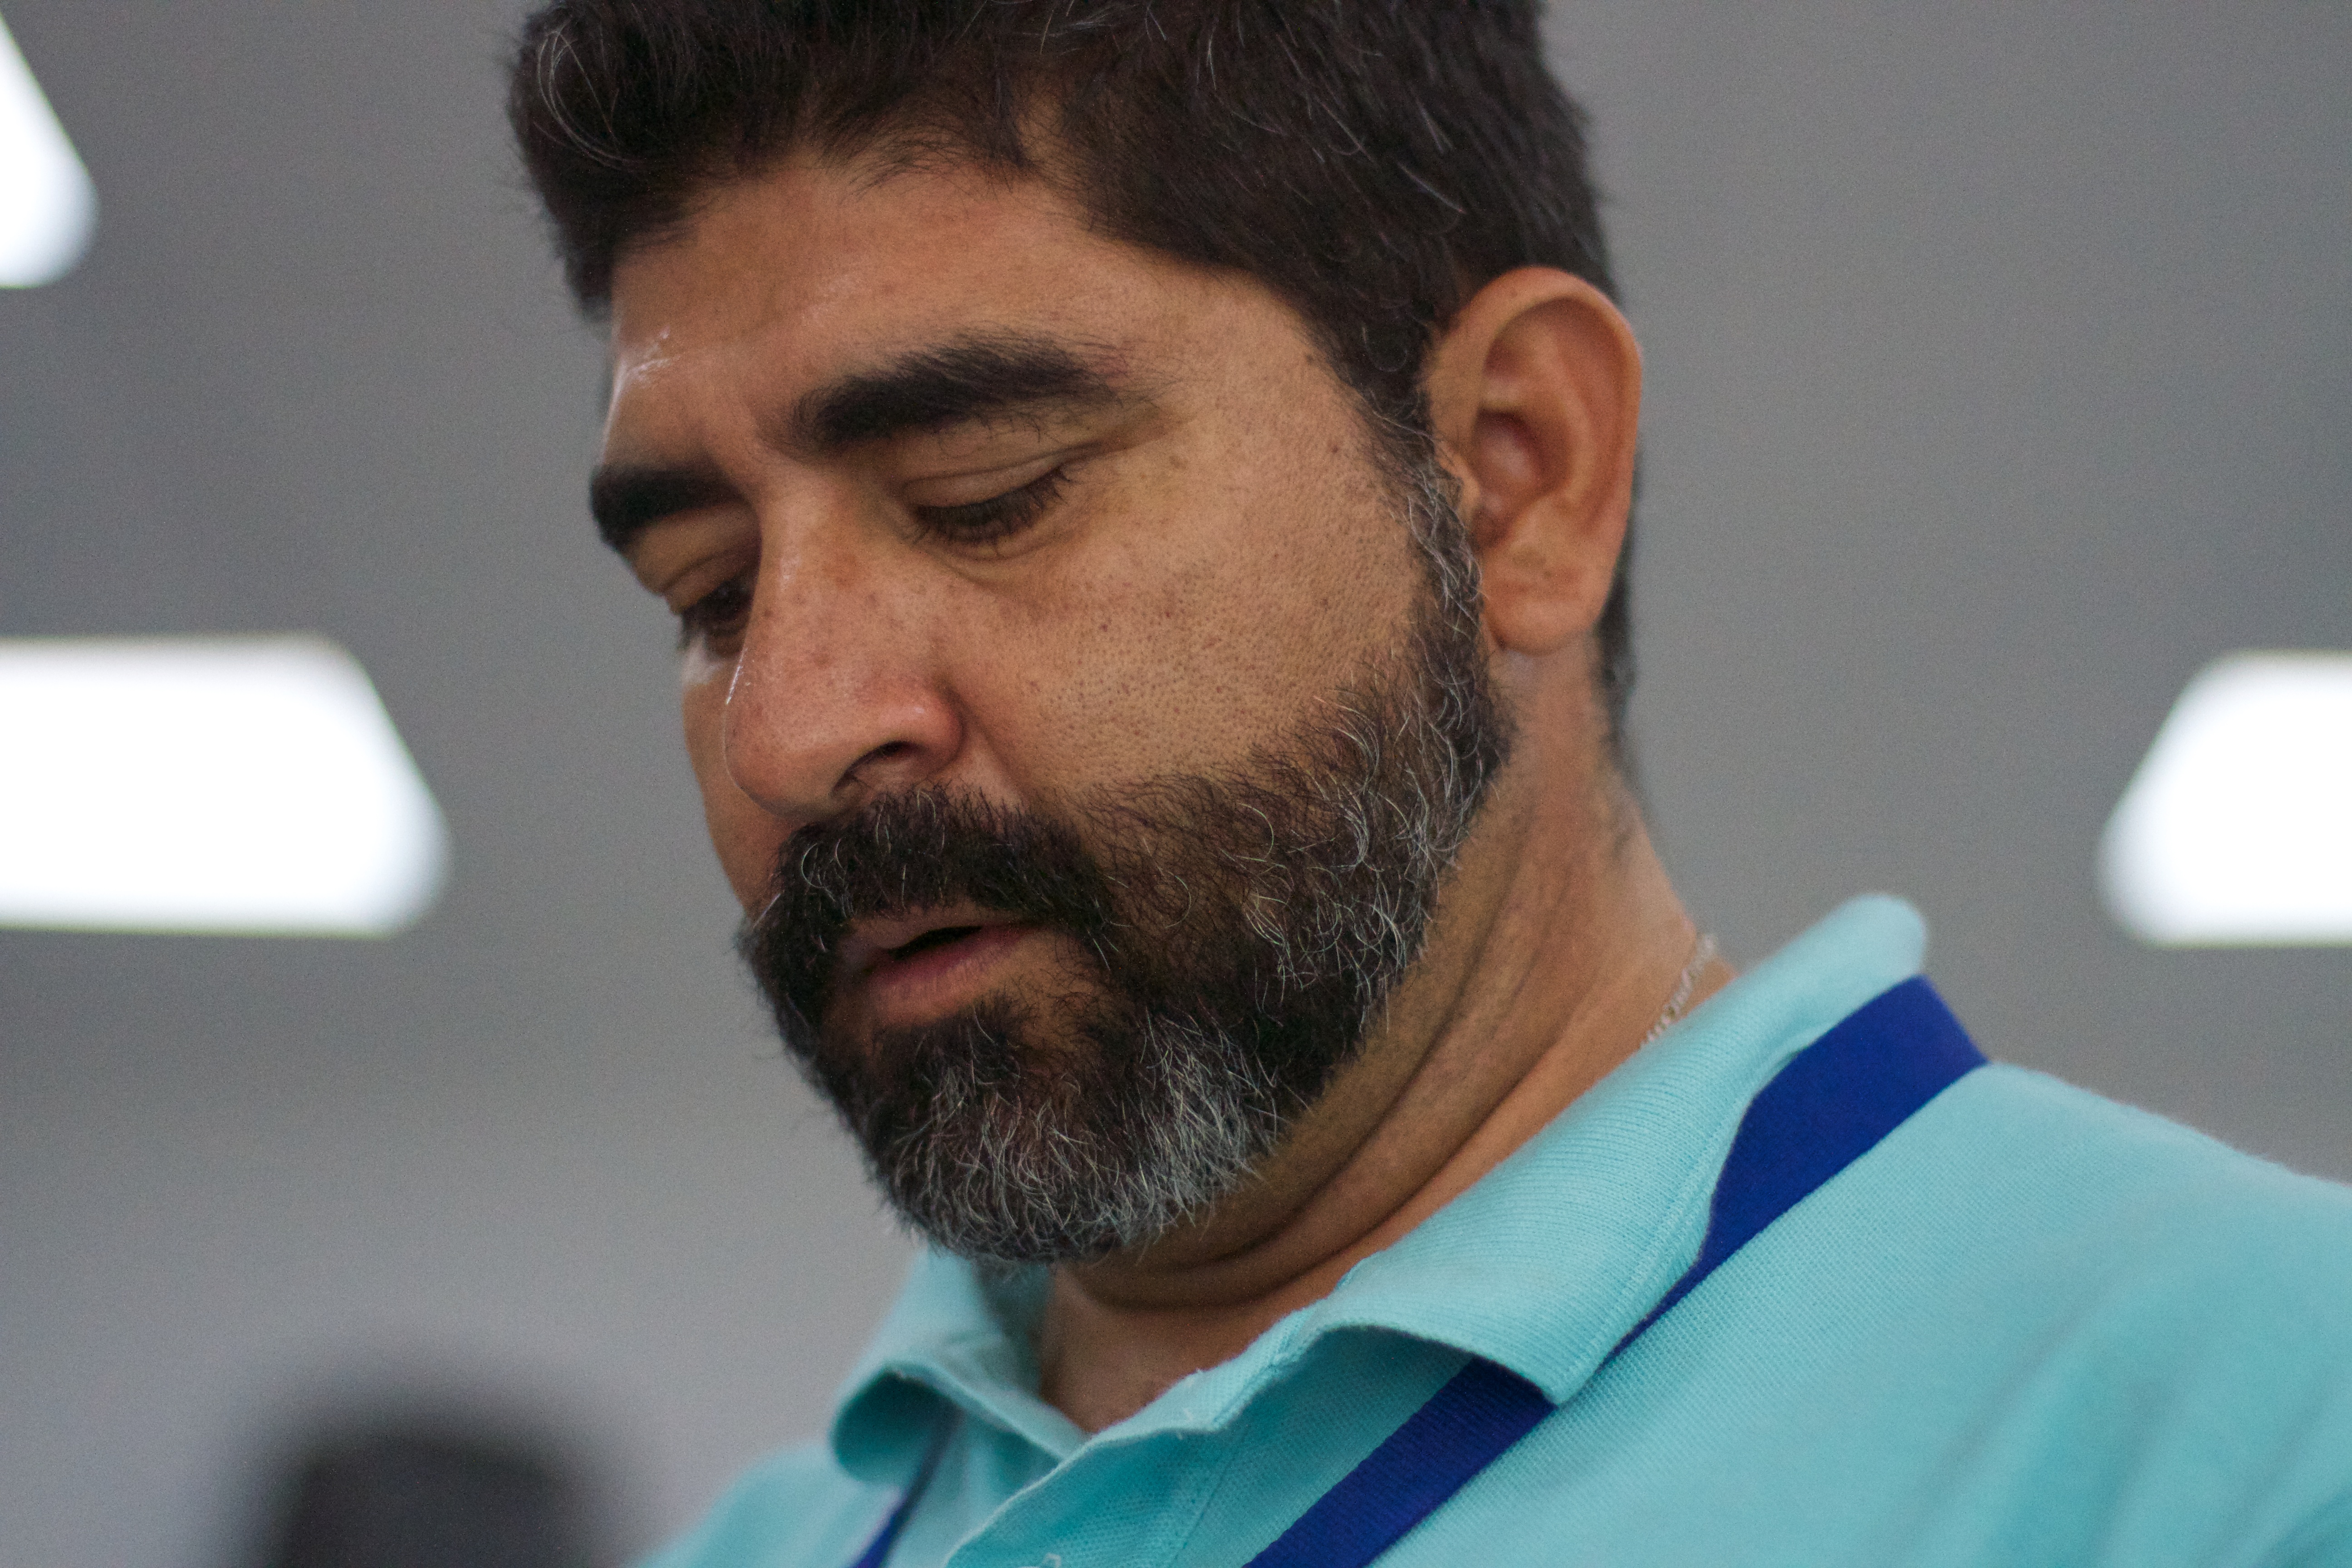
man, person, hair, profession, hairstyle, beard, nose, eye, speech, organ, udgagora, facial hair